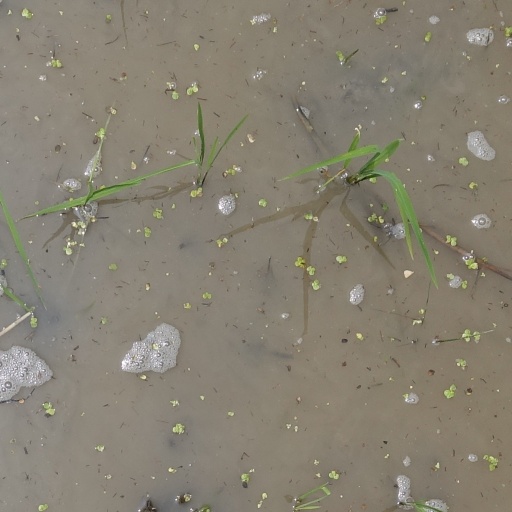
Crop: rice